Head covering for Christian women

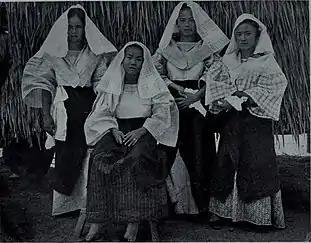
Catholic women in the Philippines prepare to attend Mass (1905)

Until at least the 19th century and still extant in certain regions, the wearing of a head covering, both in the public and while attending church, was regarded as customary for Christian women, in line with the injunction to do so in 1 Corinthians 11, in the Mediterranean, European, Indian, Middle Eastern, and African societies. With the custom of Christian headcovering being practiced for centuries, in the Middle Ages, a woman who did not wear a head covering was interpreted to be "a prostitute or adulteress", though this was not the case in the preceding Ante-Nicene period during which pagan Greek women went about in public and prayed bareheaded (in contrast to the Christian women who veiled themselves).